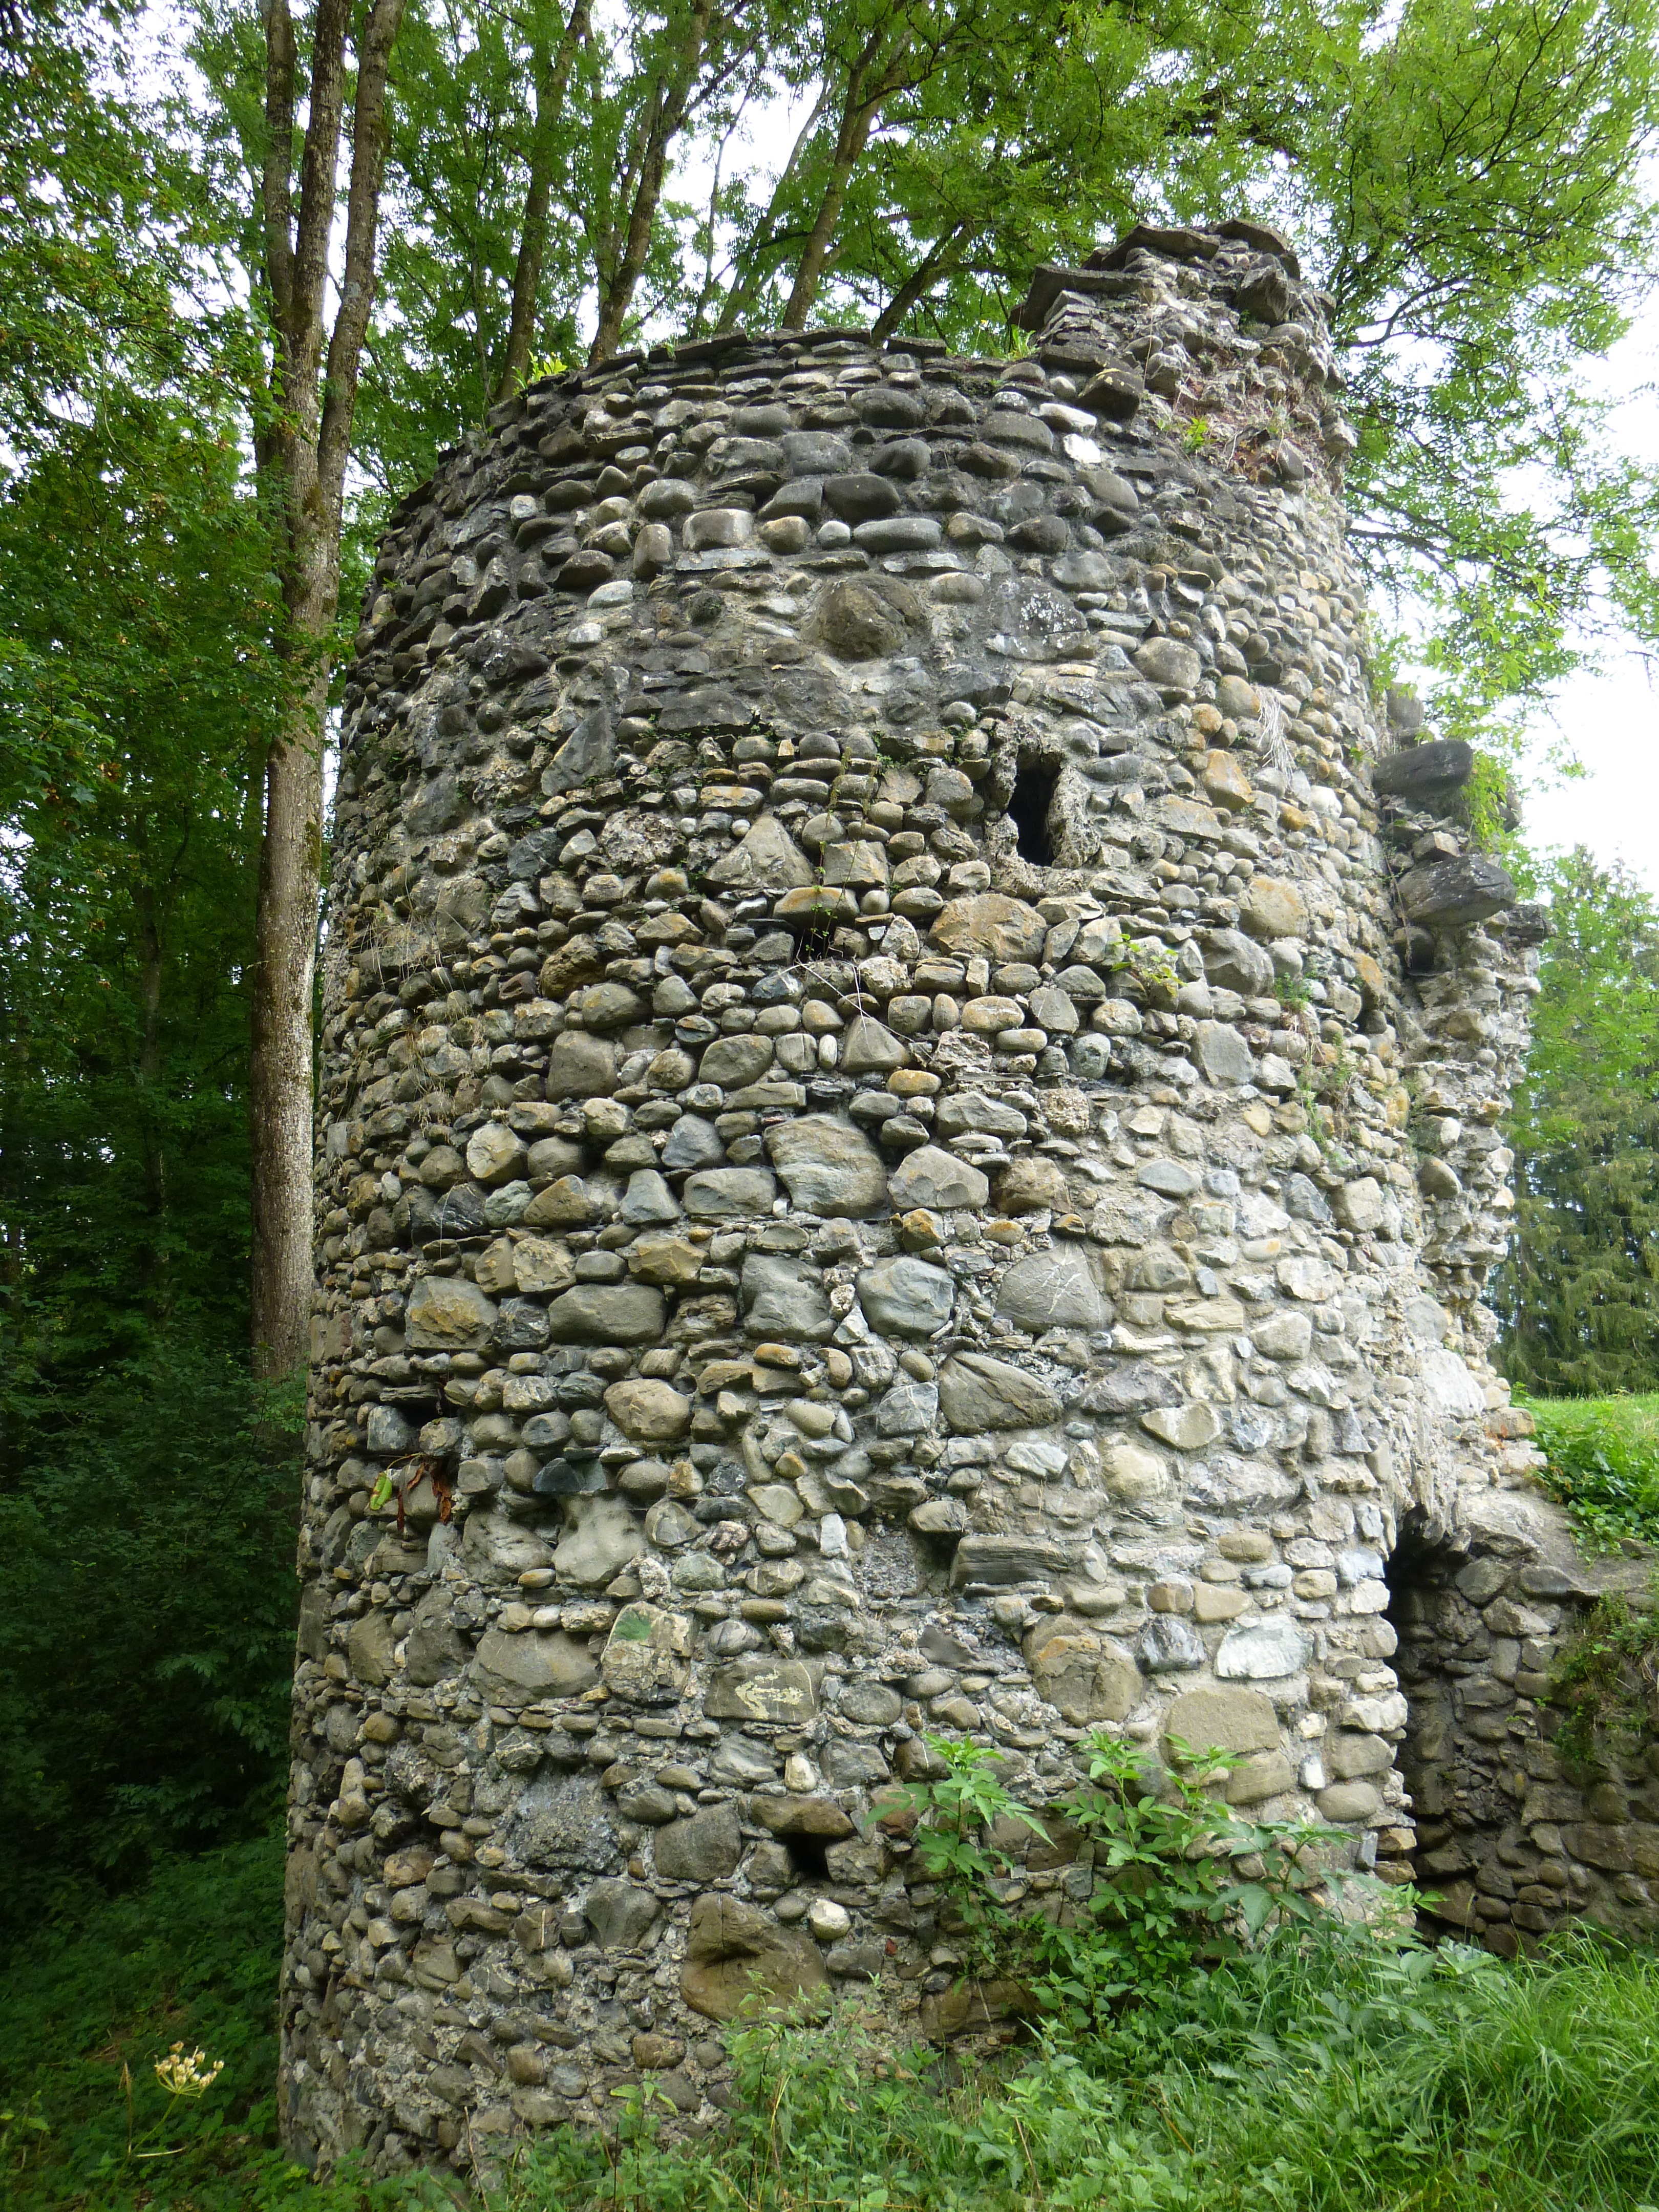
forest, rock, building, chapel, stone wall, ruin, weathered, trees, ruins, leave, stele, archaeological site, ancient history